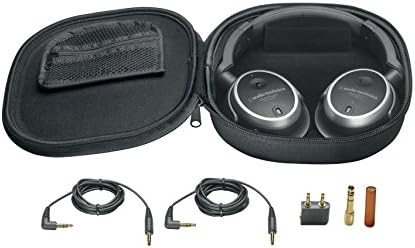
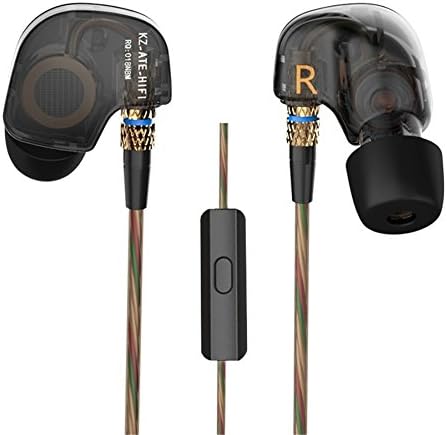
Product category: headphones
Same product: no